Into The Fight 2021

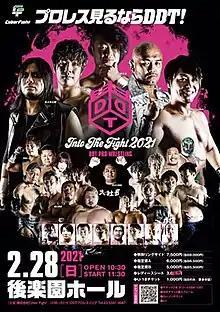
Promotional poster featuring most of the participants

Into The Fight 2021 was a professional wrestling event promoted by DDT Pro-Wrestling (DDT). It took place on February 28, 2021, in Tokyo, Japan, at Korakuen Hall. The event aired live on Fighting TV Samurai and on DDT's streaming service Wrestle Universe.